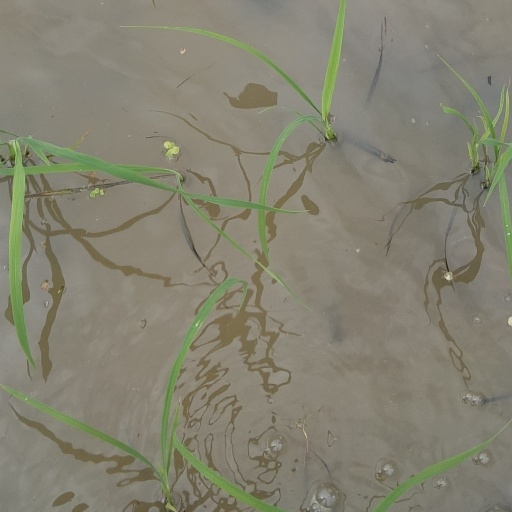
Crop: rice